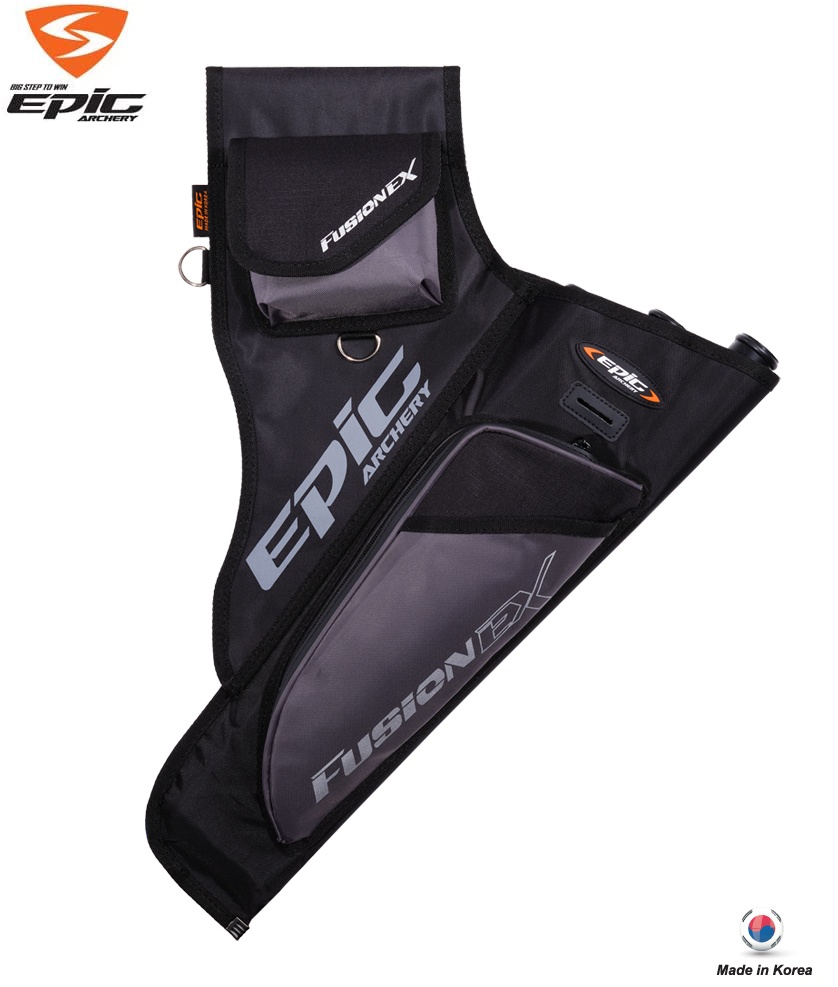
Epic Fusion EX 300 Quiver / Black Color
FUSION EX 300 QUIVER is fashionably designed 19 inch long standard target quiver features a 3 tube assembly unit with each tube a slightly different length for convenient arrow selection. Two external pockets and two metal loops and also a slot for your bow square. - Weight : 530g - Length : 19" - Color : Black - Right Hand - Made in Korea
Brand: Epic
Category: Sporting Goods > Outdoor Recreation > Hunting & Shooting > Archery > Archery Accessories > Quivers